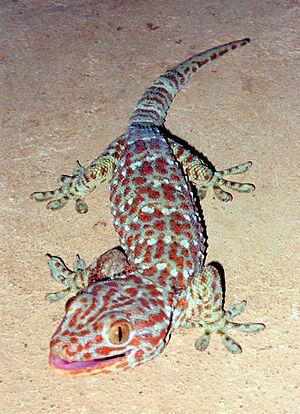
Les Gekkota, ou geckos, forment un infra-ordre de reptiles dont on rencontre les espèces dans de très nombreux pays.
Gekko est un genre de geckos de la famille des Gekkonidae.